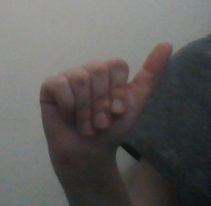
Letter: dhad